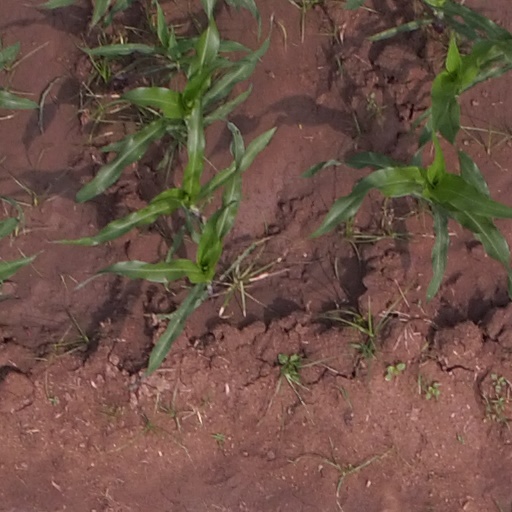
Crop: maize; corn